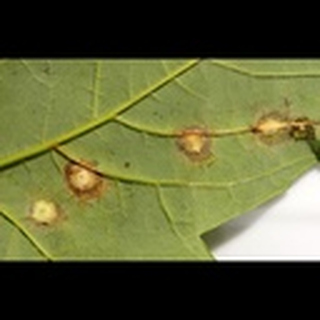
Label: cotton_target_spot